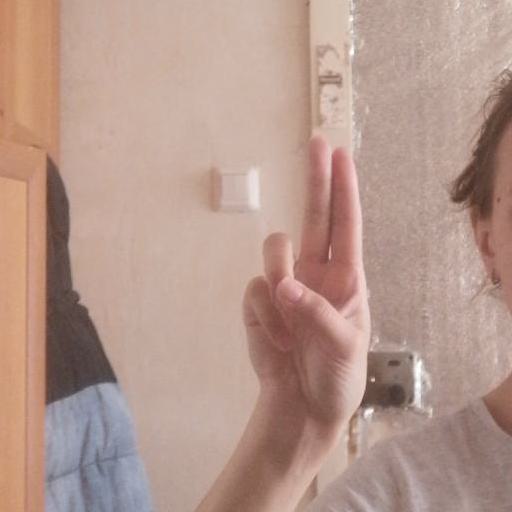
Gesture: two_up